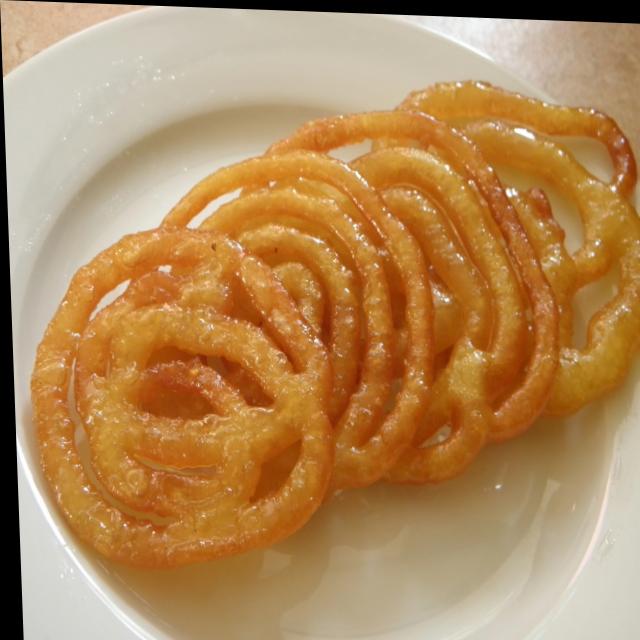
Dish: jalebi